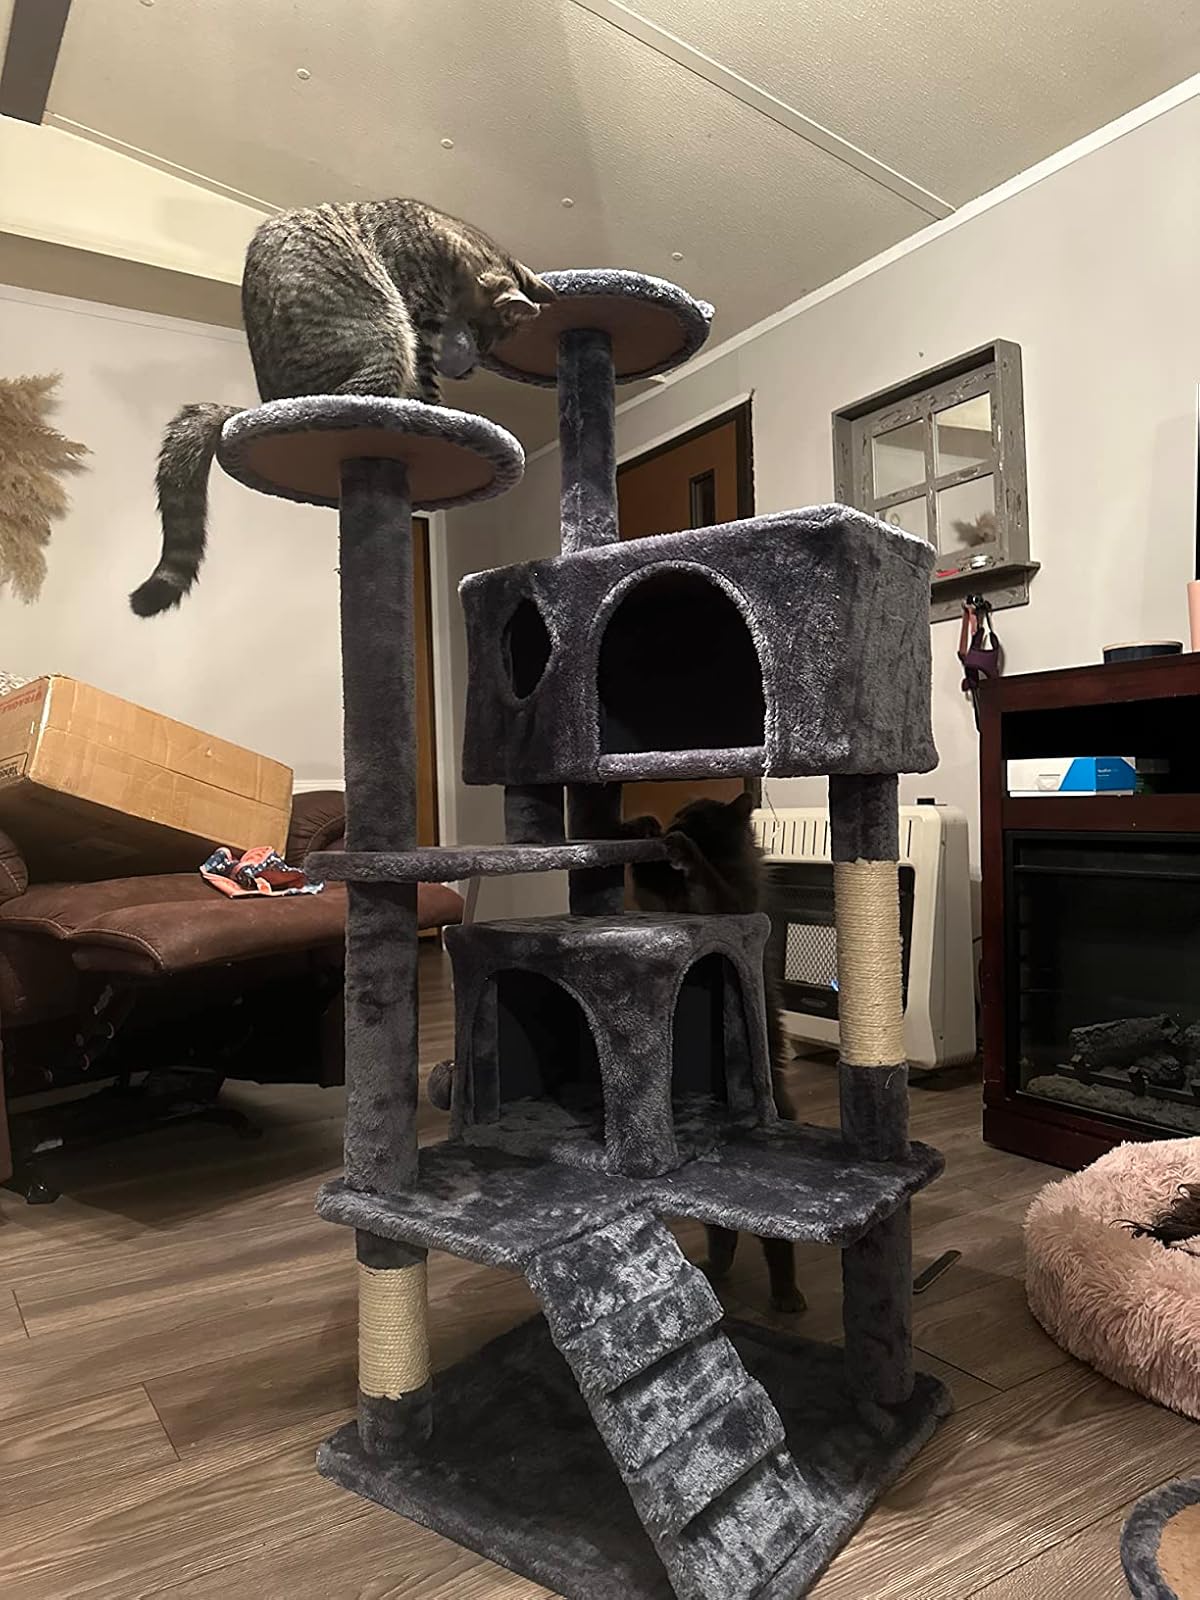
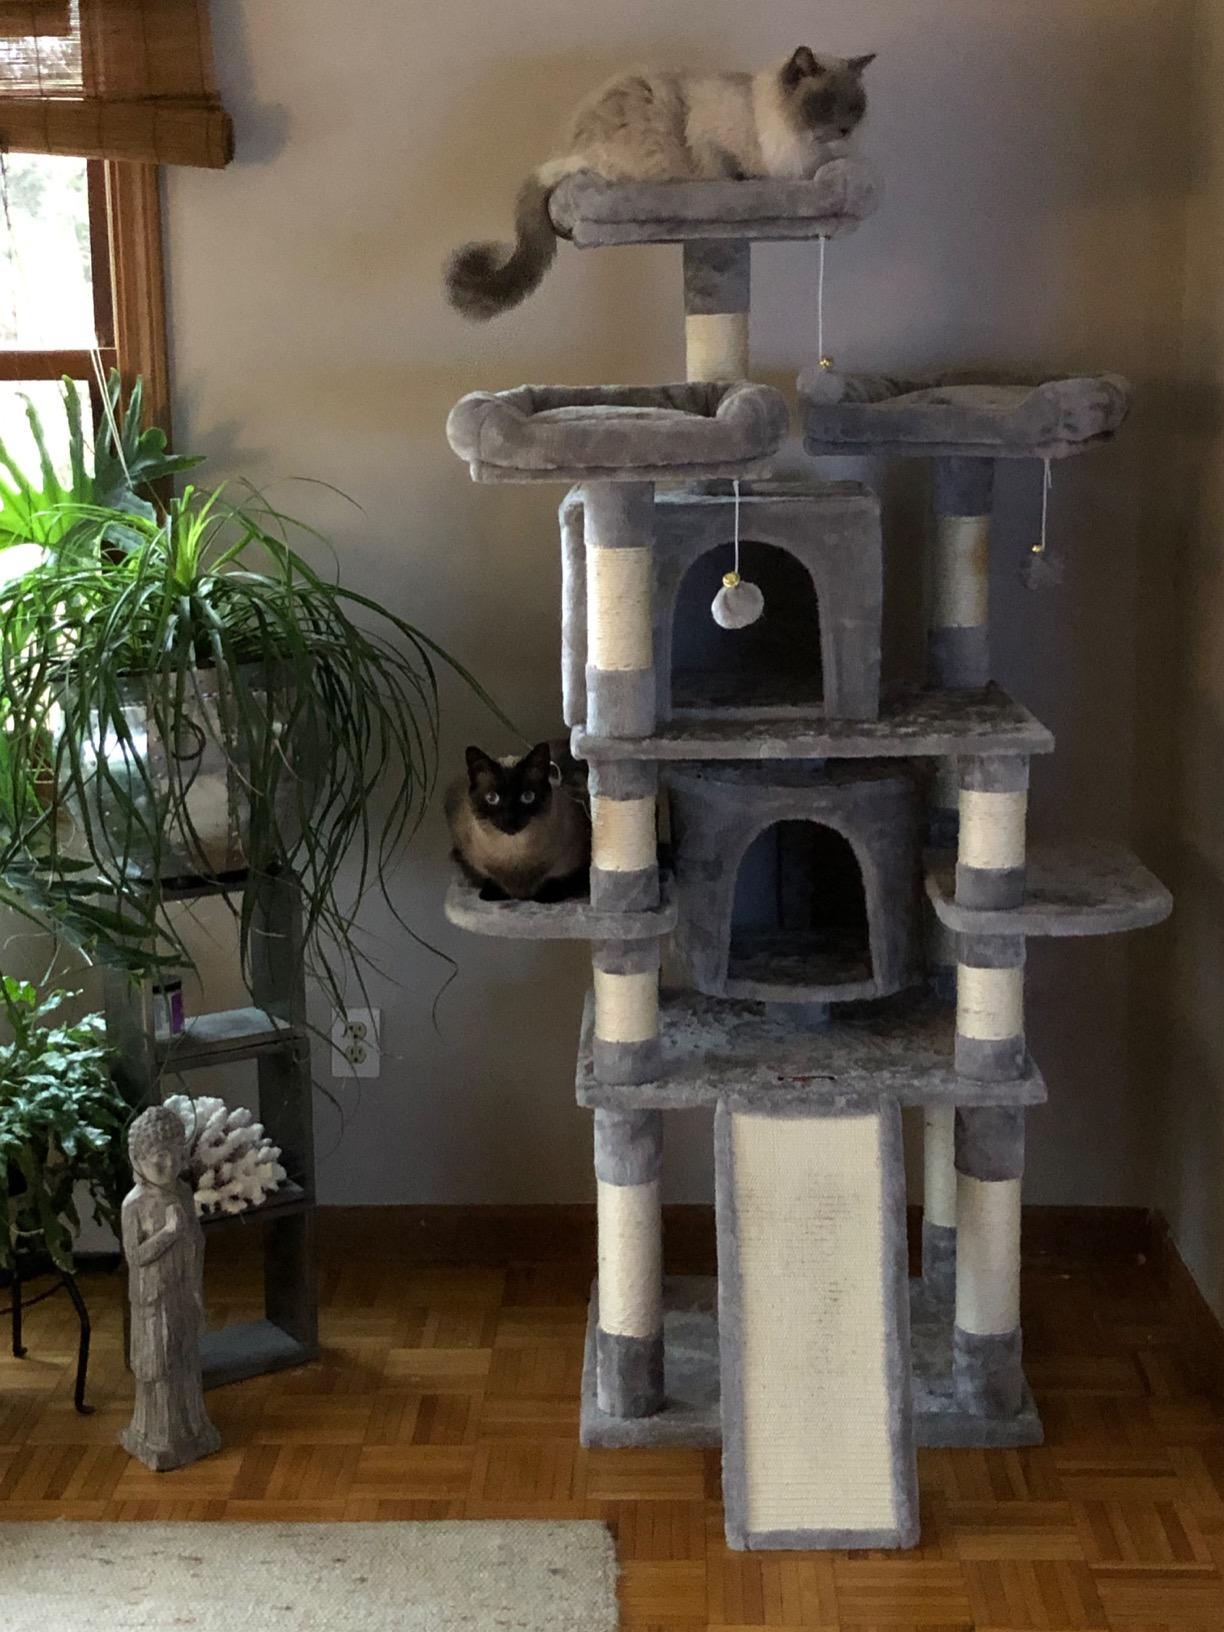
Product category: items_cat tree
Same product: no